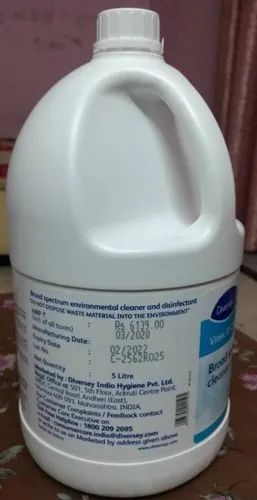
Waste category: plastic